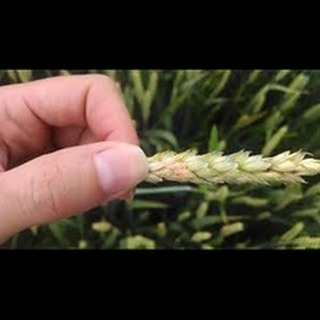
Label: wheat_fusarium_head_blight